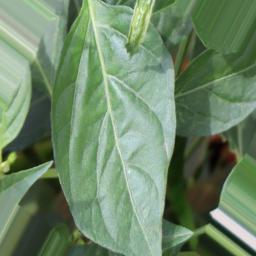
Label: healthy